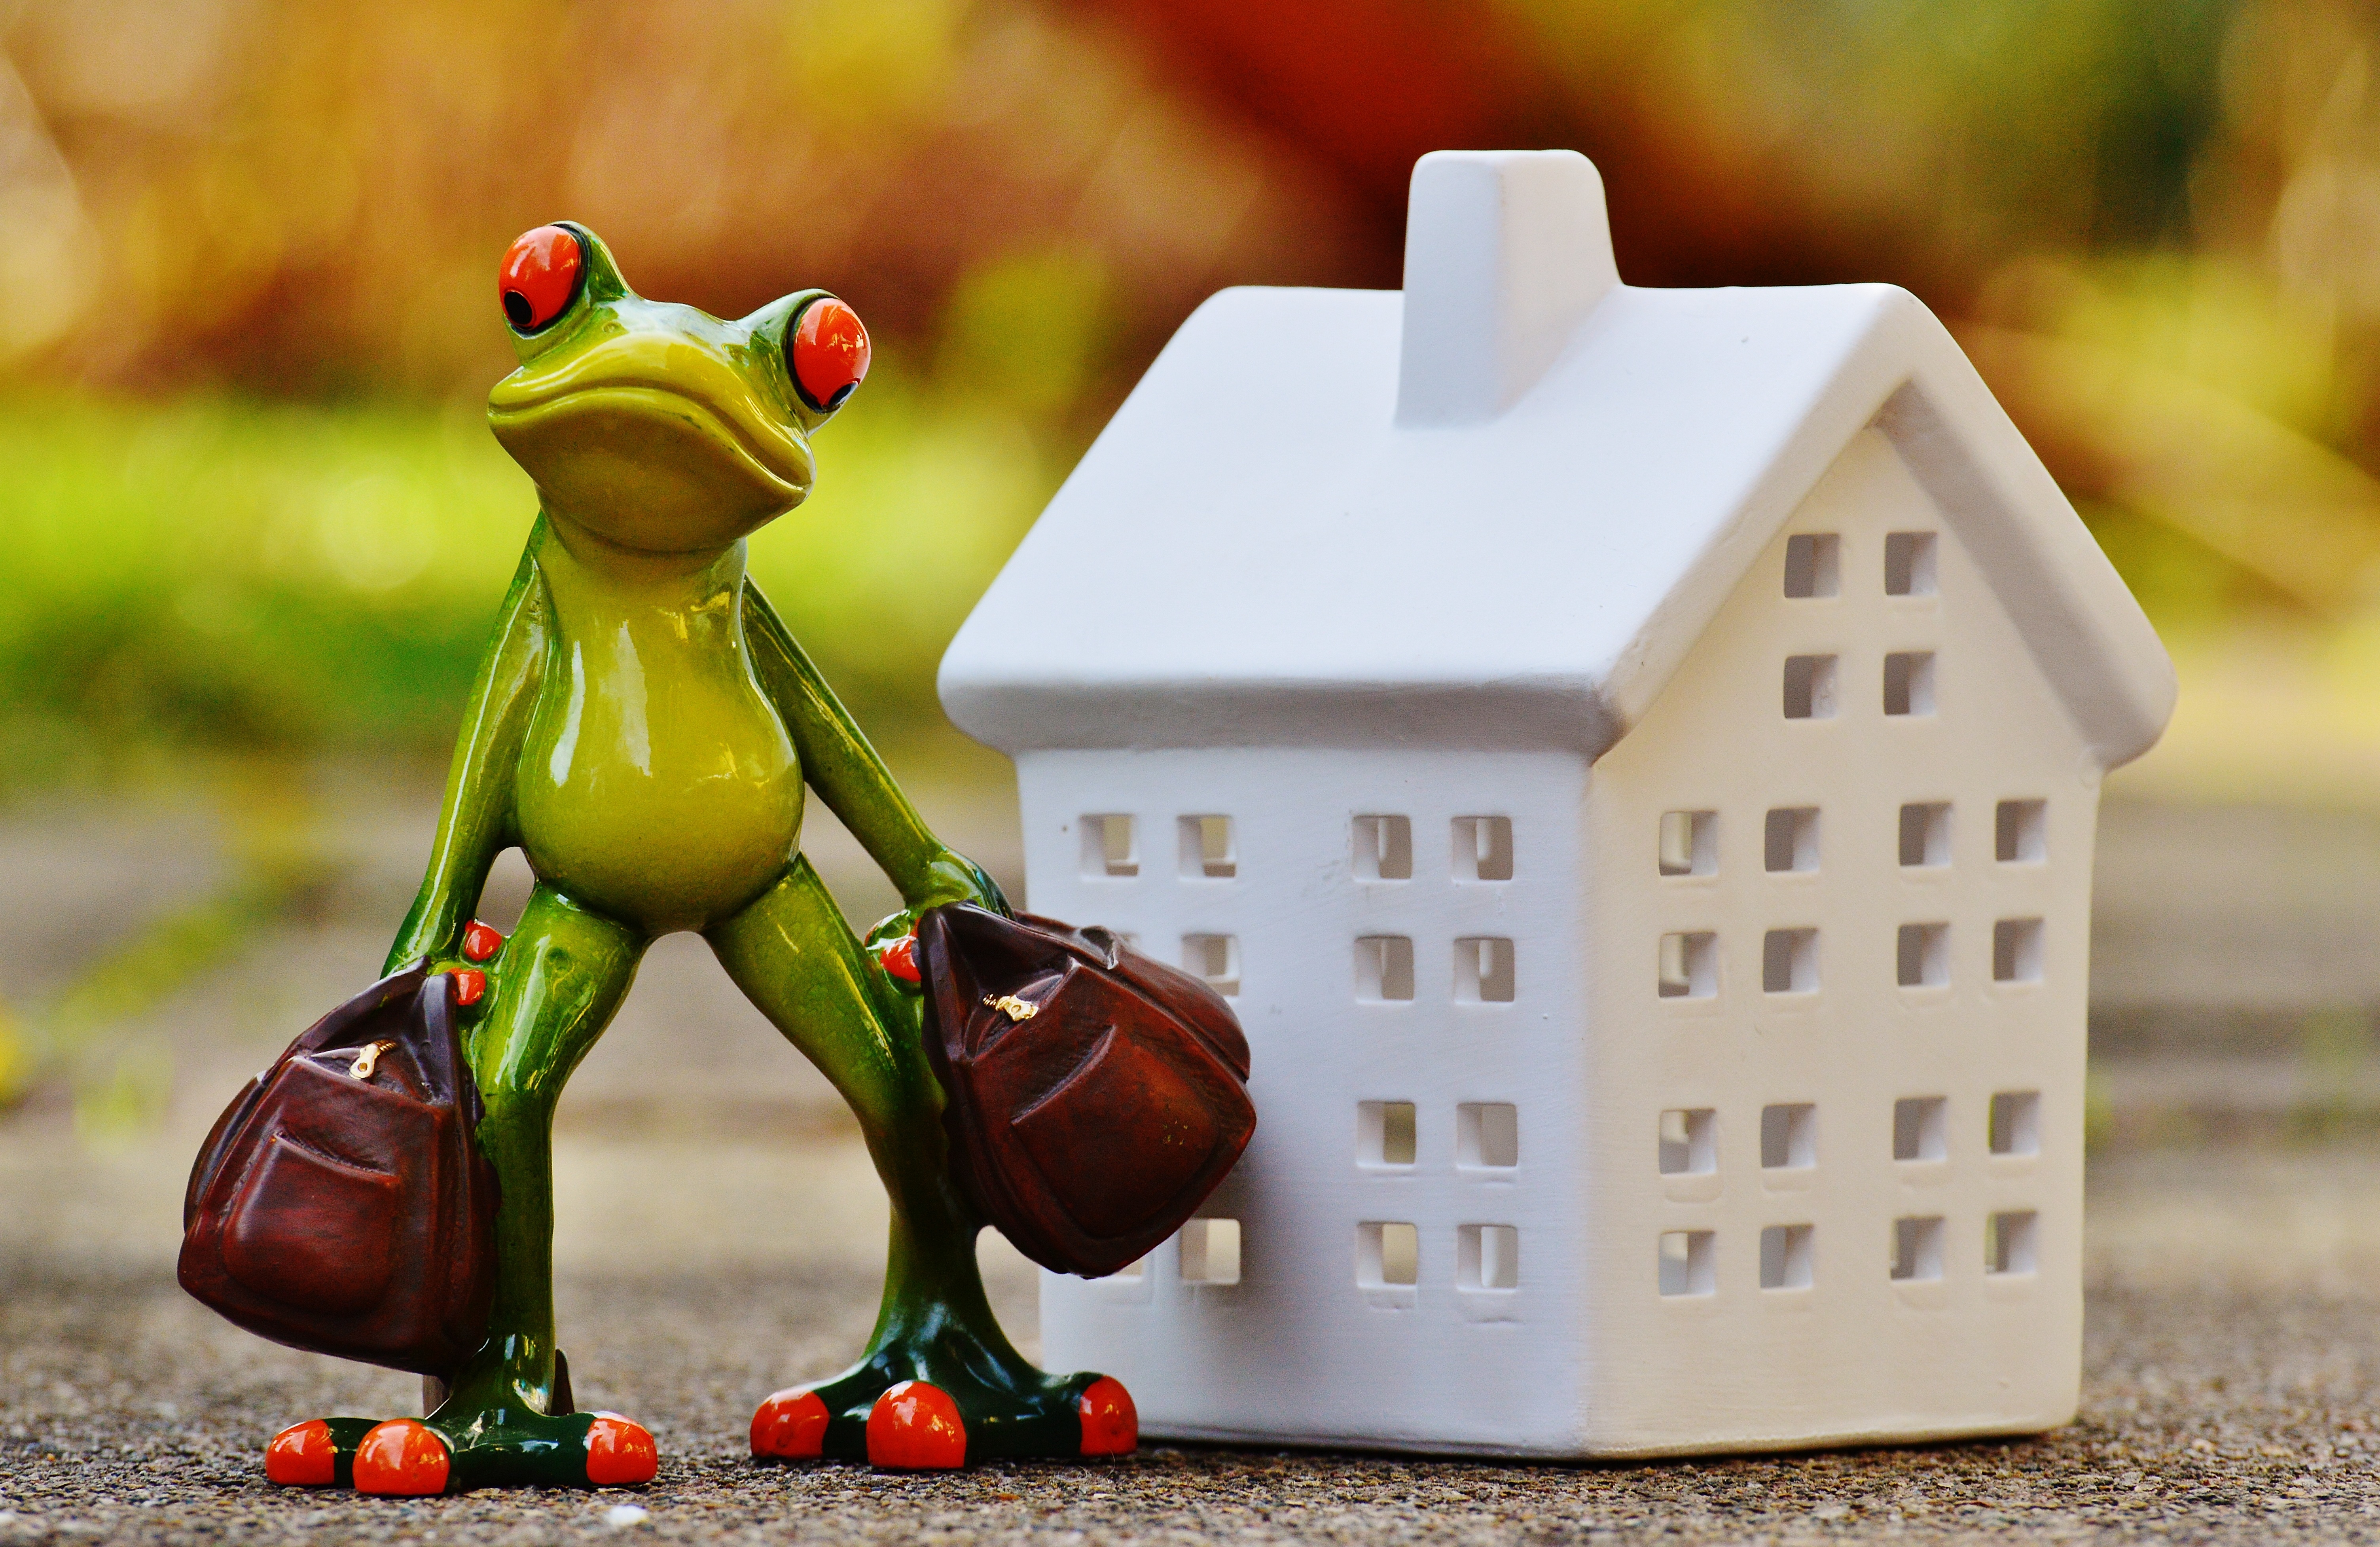
play, sweet, animal, cute, travel, holiday, frog, toy, luggage, fun, figure, figurine, funny, humor, farewell, on the go, go away, holdall, new beginning, time to go